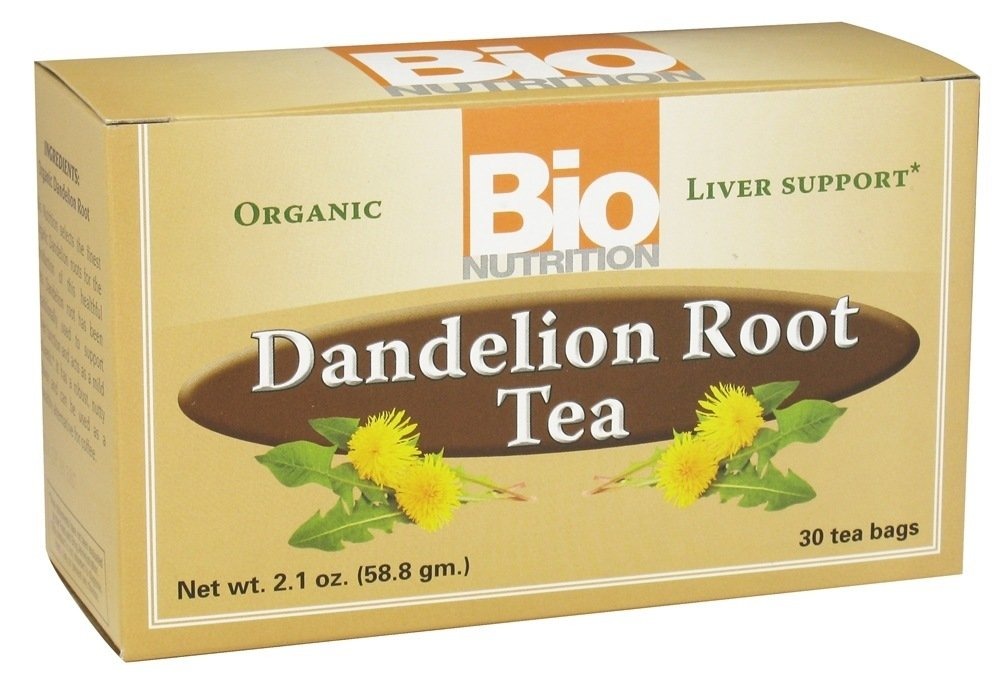
Item Name: Dandelion Root Tea 30 BAG
Bullet Point 1: Rich and Earthy Flavor: Dandelion Root Tea offers a robust, earthy taste, making it a satisfying caffeine-free alternative to coffee and traditional teas. Its deep flavor is both soothing and invigorating.
Bullet Point 2: Natural Detoxification: Dandelion root is known for its detoxifying properties, helping to cleanse the liver and kidneys. Regular consumption of this tea can support the body's natural detox processes.
Bullet Point 3: Supports Digestion: This tea is excellent for digestive health, aiding in the relief of minor digestive issues such as bloating and indigestion. Dandelion root promotes healthy digestion and can help improve gut health.
Bullet Point 4: Convenient and Easy to Use: Each box contains 30 individually wrapped tea bags, making it easy to brew a cup of dandelion root tea whenever you desire. Simply steep in hot water for a few minutes and enjoy.
Bullet Point 5: High-Quality Ingredients: Made from 100% pure roasted dandelion roots, this tea is free from artificial flavors, colors, and preservatives. It is a natural, wholesome choice for those looking to incorporate more herbal remedies into their diet.
Product Description: Dandelion Root Tea is a natural, caffeine-free beverage made from the roasted roots of the dandelion plant. Known for its rich, earthy flavor, this tea offers a pleasant and healthy alternative to traditional teas and coffee. Each box contains 30 tea bags, providing a convenient way to enjoy the numerous health benefits of dandelion root, including detoxification, digestion support, and liver health. Sourced from high-quality dandelion roots, this tea is perfect for those seeking a nourishing and soothing drink that supports overall wellness.
Value: 30.0
Unit: Count

Price: 9.99